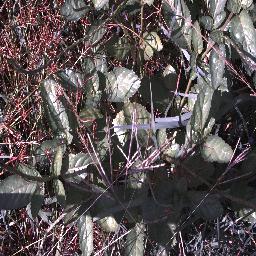
Label: snake_weed